2017 LTi Printing 200

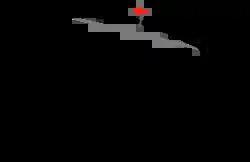
The layout of Michigan International Speedway, the venue where the race was held.

The race was held at Michigan International Speedway, a two-mile (3.2 km) moderate-banked D-shaped speedway located in Brooklyn, Michigan. The track is used primarily for NASCAR events. It is known as a "sister track" to Texas World Speedway as MIS's oval design was a direct basis of TWS, with moderate modifications to the banking in the corners, and was used as the basis of Auto Club Speedway. The track is owned by International Speedway Corporation. Michigan International Speedway is recognized as one of motorsports' premier facilities because of its wide racing surface and high banking (by open-wheel standards; the 18-degree banking is modest by stock car standards).